Kennon Road

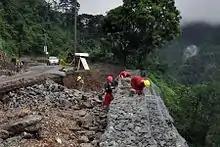
Rehabilitation works on the retaining wall of the Uabac section of the road was done in 2016 after it was damaged by continuous rains the year before.

Kennon Road is one of the most hazardous roads in the Philippines, especially during rainy seasons, when road accidents are common. The road is closed during heavy rains or typhoon conditions to avoid casualties from landslides.